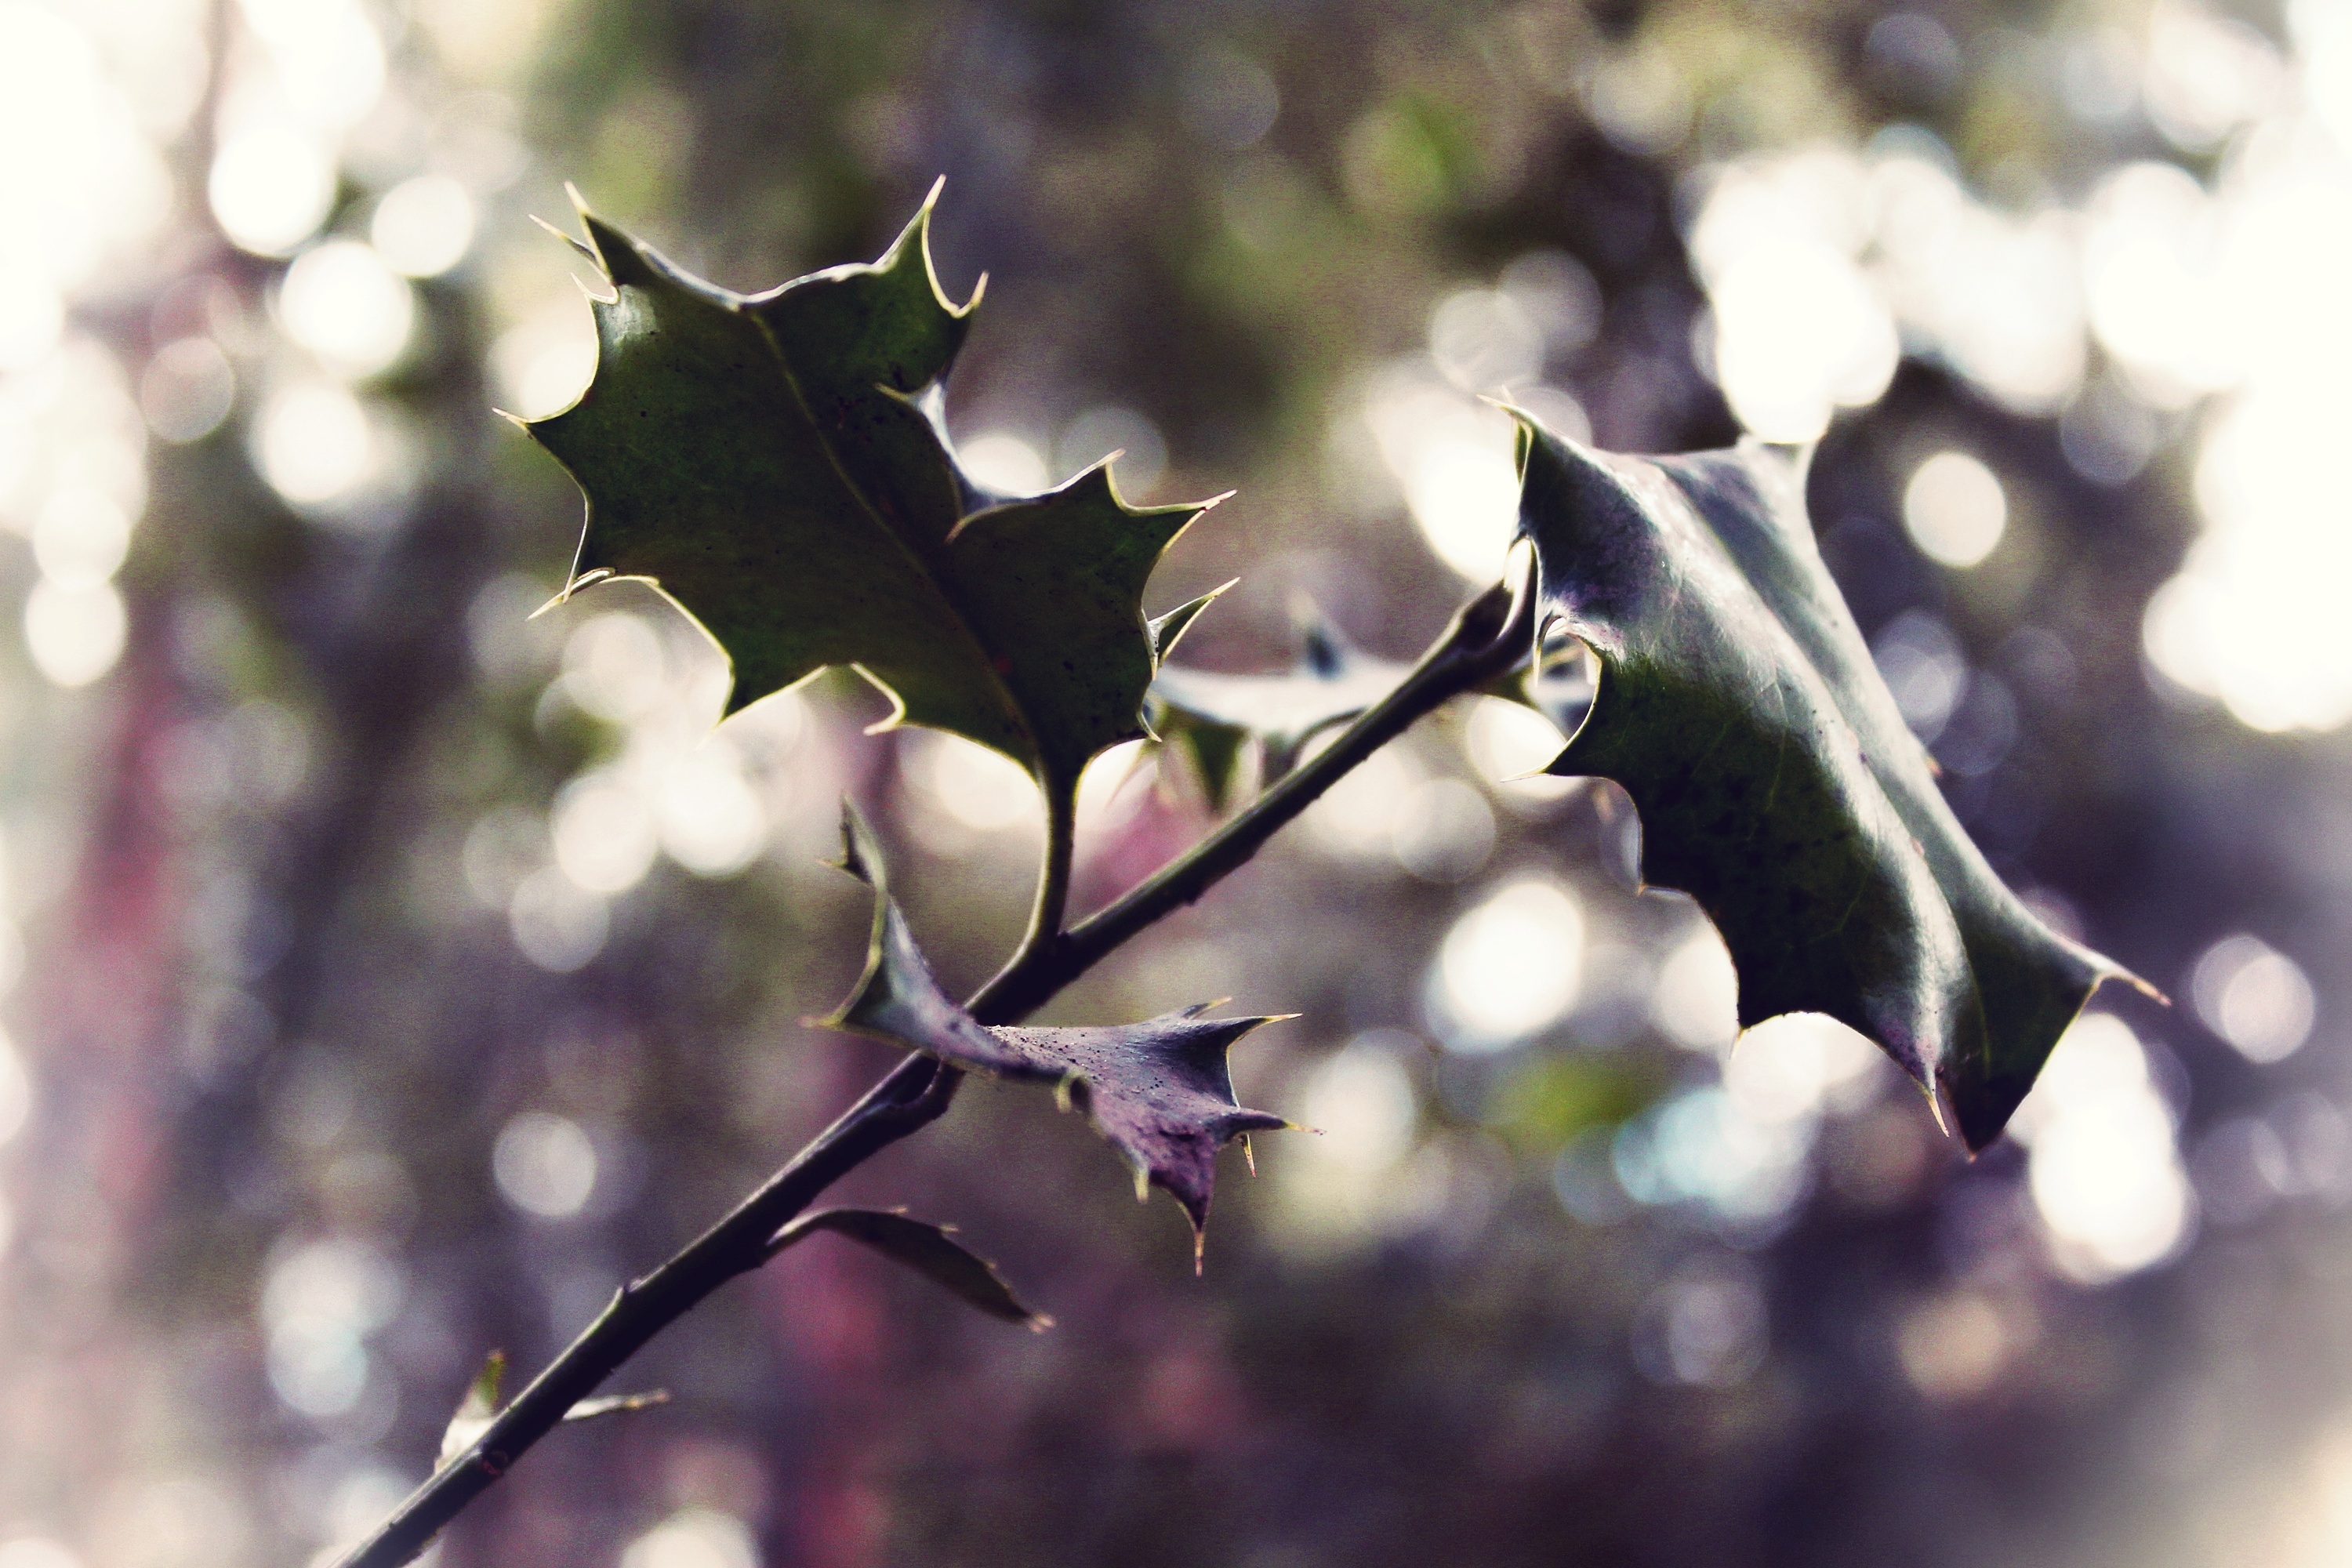
tree, nature, forest, branch, blossom, plant, sunlight, leaf, flower, bloom, live, bush, spring, green, produce, macro, autumn, brown, botany, flora, season, twig, close up, aesthetic, leaves, shrub, branches, mistletoe, macro photography, flowering plant, plant stem, woody plant, land plant